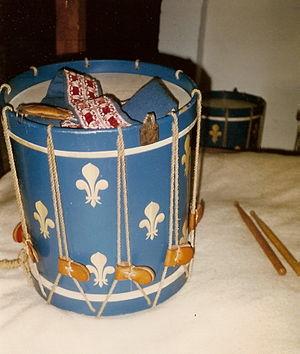
Tambour militaire